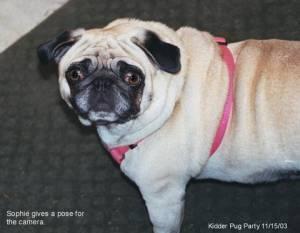
pug